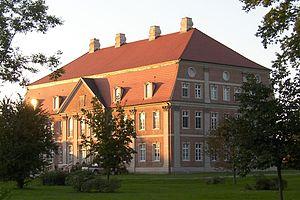
La famille von Bassewitz est une famille ancienne de la noblesse du Mecklembourg dont les racines sont à l'ouest de Gnoien dans le village de Basse qui appartient aujourd'hui à la commune de Lühburg. Basse dans le vocabulaire de la chasse en allemand se traduit par cochon, c'est-à-dire dans le langage commun de sanglier âgé. C'est pourquoi un sanglier apparaît dans les armoiries de la famille.